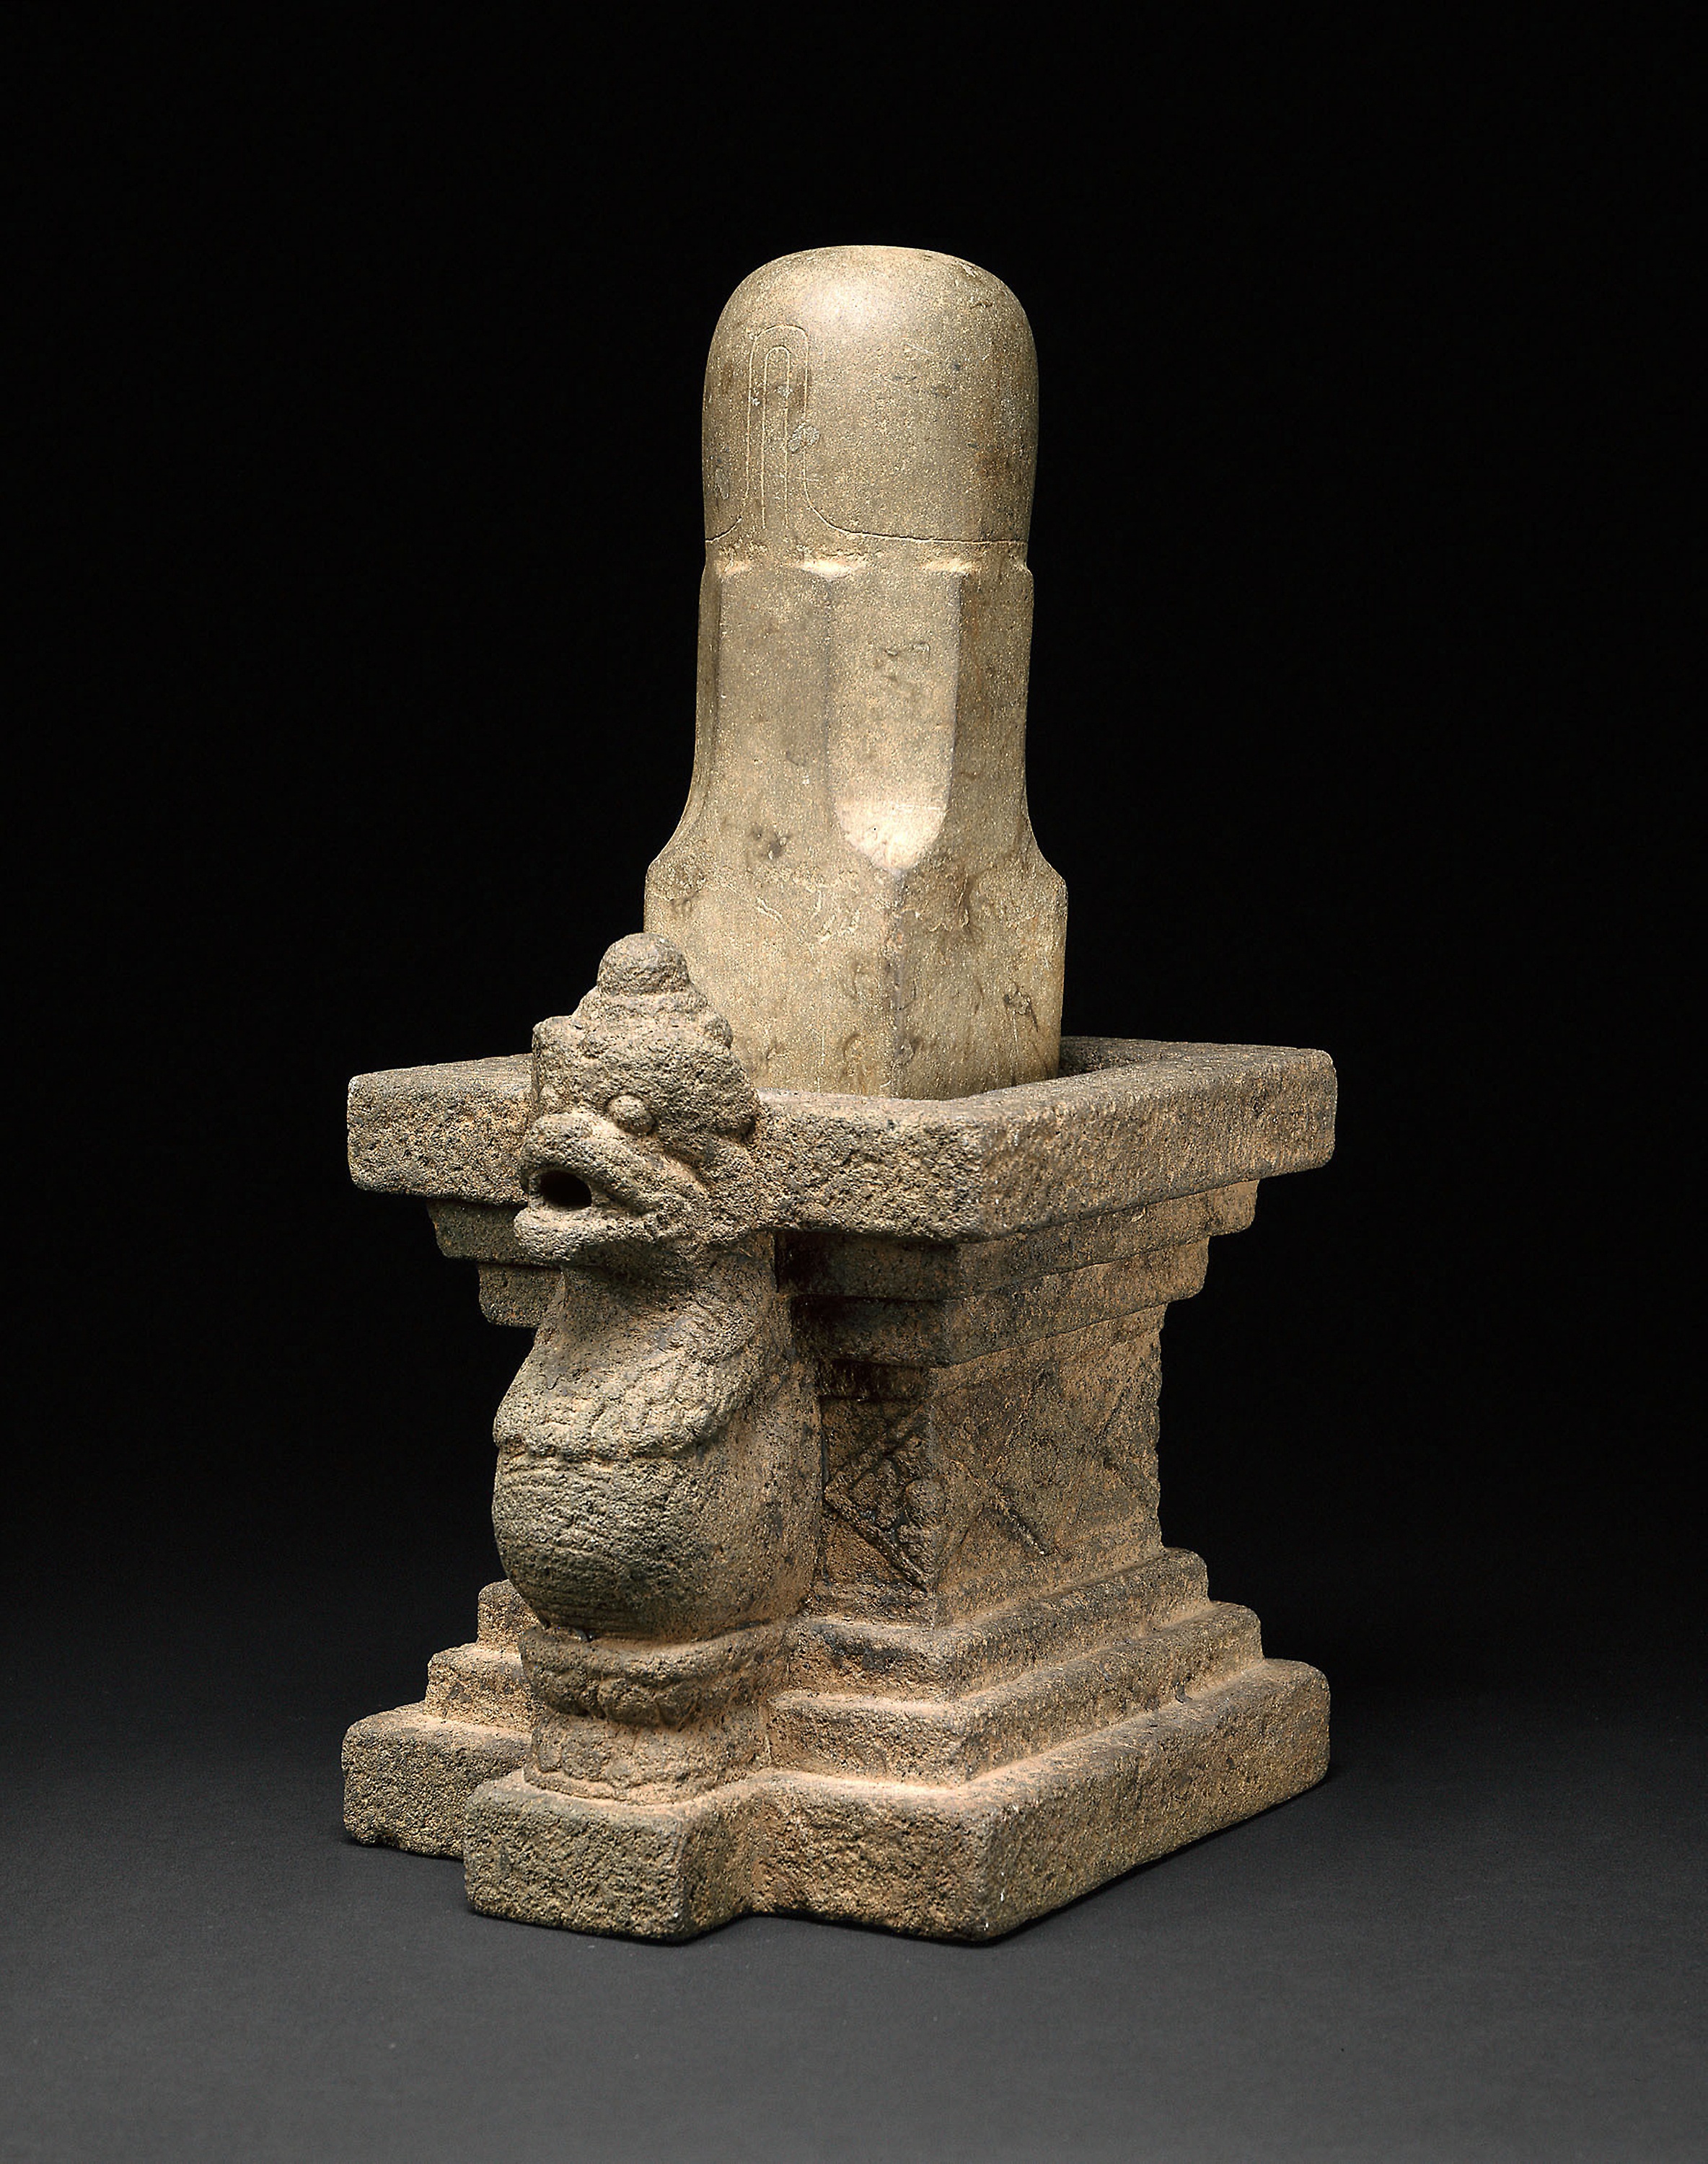
artifact, sculpture, statue, stone carving, ancient history, archaeological site, monument, carving, classical sculpture